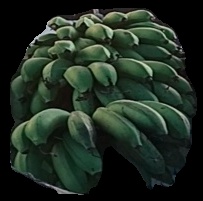
Variety: rasbale
Grade: grade2